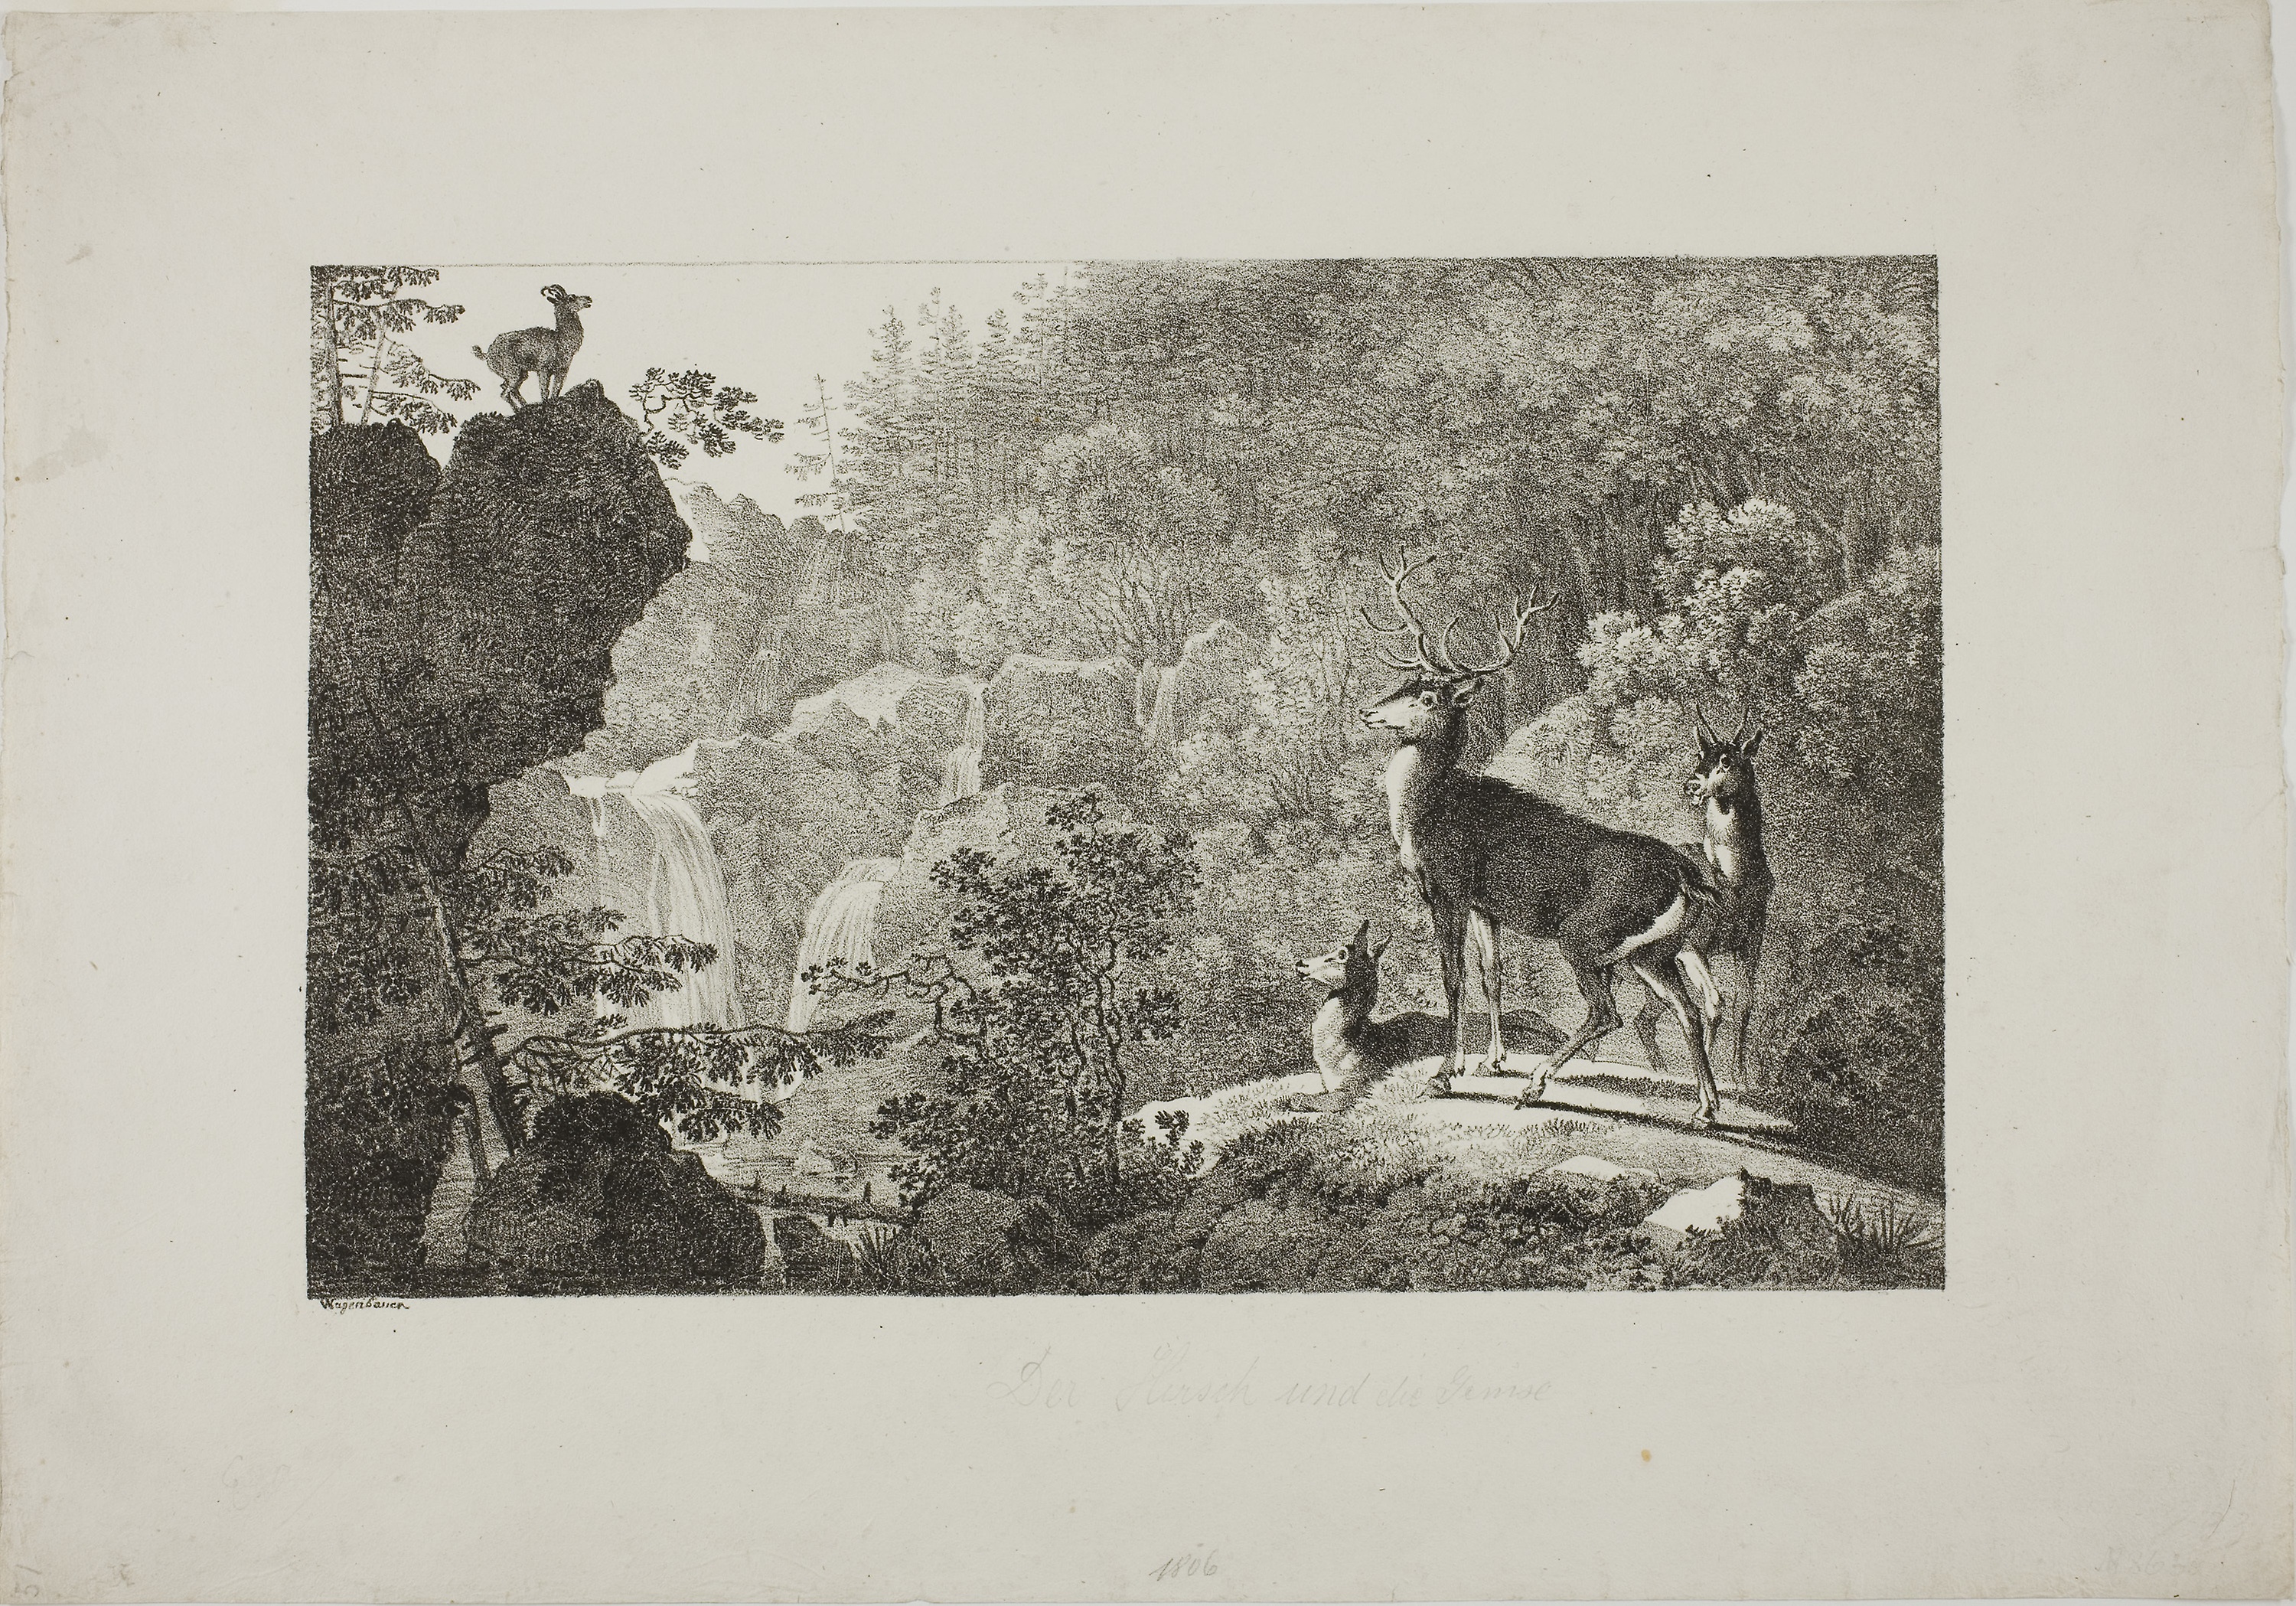
fauna, black and white, history, picture frame, art, visual arts, monochrome, painting